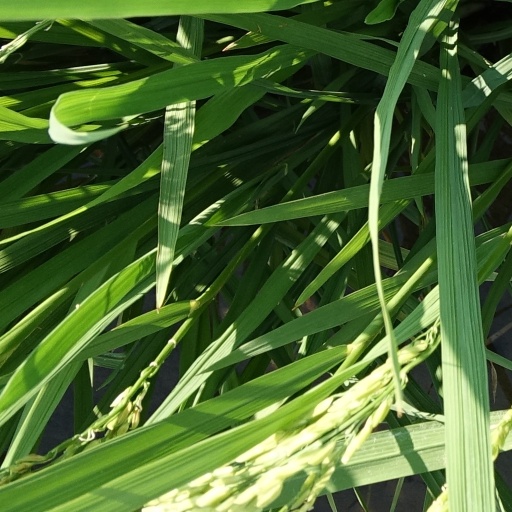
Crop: rice